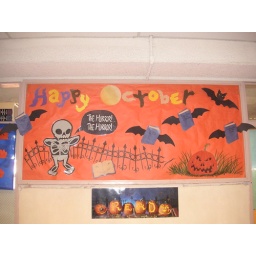
colored butcher paper backgroundEllison die booksHandmade lettering, iron fence and batspumpkin and skeleton original artwork by Tommy KovacRead Pumpkin poster